Uniforms of the Confederate States Armed Forces

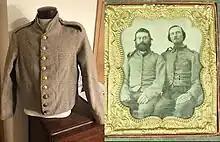
Richmond Depot shell jacket

The use of wool in the uniform meant that the uniforms were not suited to the warm climates that were common in the South. This contributed to many Confederate soldiers suffering from heatstroke on long marches. However, one understanding of the heavy woolen garments is that after the marching during the day time, when the soldiers would rest at night and cool themselves down, the thermal-shock could render some men unable to function the next day. As such, the woolen garments would protect the soldiers from this, and keep them able to keep marching the next day to fulfill their duties. This was also the case with the better equipped U.S. Army. Many Confederate soldiers started the war with frock coats. However, cloth shortages and wartime wear ensured that, by 1863, waist-length cadet gray or butternut shell jackets were generally worn by Confederates in the Eastern and Western Theaters. Examples of frock coats being worn by enlisted men can be seen in photographs taken after the battles of Gettysburg, (1863), and Spotsylvania, (1864).